Victory Day (Turkey)

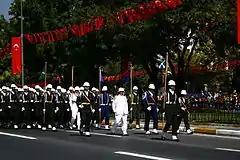
Soldiers of the Turkish Armed Forces during the Victory Day parade, 30 August 2007.

Victory Day, also known as Turkish Armed Forces Day, is a public holiday in Turkey commemorating the decisive victory in the Battle of Dumlupınar, on 30 August 1922. It is also observed by Northern Cyprus.